Acton Main Line railway station

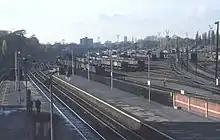
Acton Main Line station with marshalling yard, 1980

The Great Western Railway built a large freight marshalling yard adjacent to the station in the late nineteenth century. It was one of a series of such yards on the perimeter of London used for the transfer of freight between railways. The yard continues in use but on a much reduced scale.